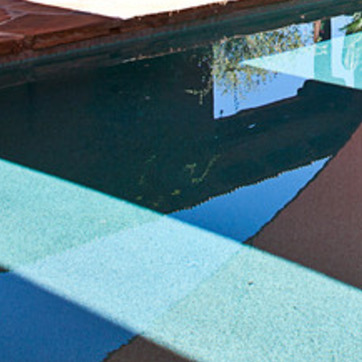
Material: water